Margaret Lowenfeld

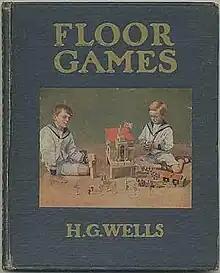
"Floor Games" by H. G. Wells

Lowenfeld was greatly impressed by the work of anthropologist, Margaret Mead whom she met in 1948 and who later influenced Lowenfeld's research on child education and her views on psychoanalysis. The first technique invented and developed by Dr. Lowenfeld, The Lowenfeld World Technique (1929) was influenced by the book Floor Games, created by H. G. Wells in 1911, which she recalled enjoying as a child. The other techniques she created were Lowenfeld Mosaics (1948), "Lowenfeld Poleidoblocs" (1950s), and "Lowenfeld Kaleidoblocs" (1960s).